Nora Chesson

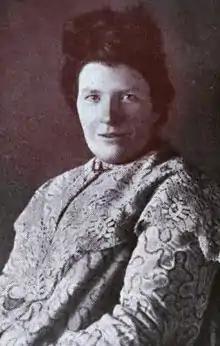
Nora Hopper Chesson, from a 1906 publication

Nora Chesson (2 January 1871 – 14 April 1906) was an English journalist and poet. She won for herself a distinct celebrity as a contributor to most of the English periodicals and newspapers of her time.